Irish backstop

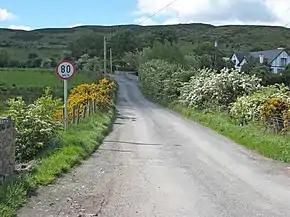
The UK–Republic of Ireland border crosses this road at Killeen (near Newry), marked only by a speed limit in km/h (Northern Ireland uses mph).

Article 2 and article 20 provide ways to limit the backstop. Article 2(2) of the protocol states that it is a temporary measure while the United Kingdom identifies and develops a mutually satisfactory technology that operates customs, excise, phytosanitary and other controls on the frontier between the UK and the EU, without any evident border infrastructure. The arrangements must be such as to comply with section 10 of the European Union (Withdrawal) Act 2018, on 'Continuation of north–south co-operation and the prevention of new border arrangements'.